Iserlohn station

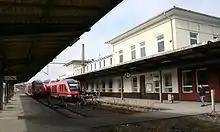
Platforms in 2006

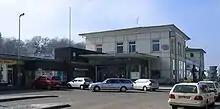
Station building in 2006

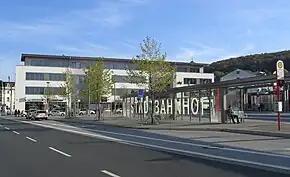
Station building since 2008

Iserlohn station was opened in 1864, together with the line from Letmathe, which was extended to Hemer in 1885, connecting to Fröndenberg. In 1910 the Ardey Railway to Schwerte was added. In 1966, the old station building was replaced by a new building.